Palm House, Kew Gardens

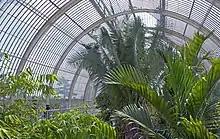
Interior, upper level

One of the earliest examples of a palm house is located in the Belfast Botanic Gardens. Designed by Charles Lanyon, the building was completed in 1840. It was constructed by the iron-maker Richard Turner, who would later build the Palm House at Kew. Sir William J. Hooker was appointed Director of the Royal Botanic Garden at Kew in 1841. As part of his plan to improve its image, Sir William asked Decimus Burton to draw up preliminary sketches of a new Palm House for review in 1844. Decimus and Nicole Burton completed the design, although Richard Turner was primarily involved. It was built between 1844 and 1848. After an interview with Sir William, Turner submitted his plans along with an estimate of the cost to the Board of Works. The Board of Works, in turn, asked Burton to review Turner's plans.